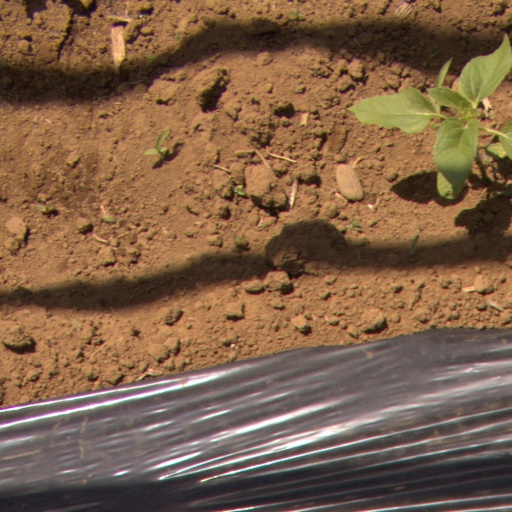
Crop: Jerusalem artichoke